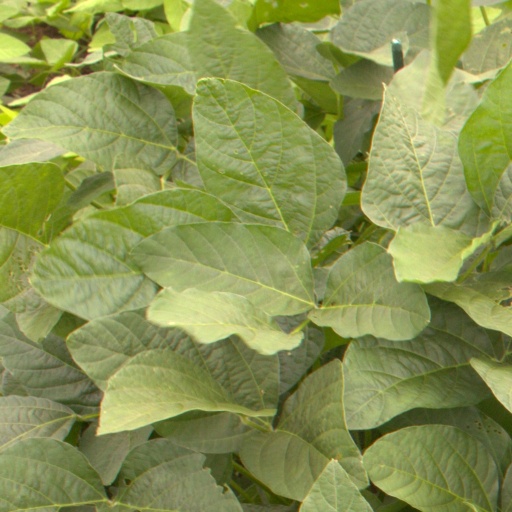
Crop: soybean